Electronic program guide

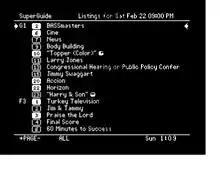
SuperGuide from 1986

In 1986 at a trade show in Nashville, STV/Onsat, a print programming guide publisher, introduced SuperGuide, an interactive electronic programming guide for home satellite dish viewers. The system was the focus of a 1987 article in "STV Magazine". The original system had a black-and-white display, and would locally store programming information for around one week in time. A remote control was used to interact with the unit. When the user found a show they wanted to watch, they would have to turn off the guide and then tune the satellite receiver to the correct service. The system was developed by Chris Schultheiss of STV/OnSat and engineer Peter Hallenbeck. The guide information was distributed by satellite using the home owner's dish as the receiver. The information was stored locally so that the user could use the guide without having to be on a particular satellite or service.